56th (West Essex) Regiment of Foot

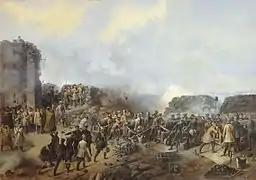
The Siege of Sevastopol 1855, by Grigoryi Shukaev

At the end of the Napoleonic Wars, the remaining battalion of the regiment was stationed in Mauritius, where it undertook routine garrison duties and helped suppress the slave trade in the newly acquired colony. A major fire in September 1817 destroyed more than half of Port Louis, the island's capital; the regiment was employed in attempting to fight the fire, and two men were killed. In 1818 General Norton died, and was succeeded in the colonelcy by Lieutenant-General Sir John Murray. The regiment finally returned to England in 1826, after twenty years overseas.